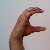
The image shows a hand gesture representing the letter 'C' in Indian Sign Language.